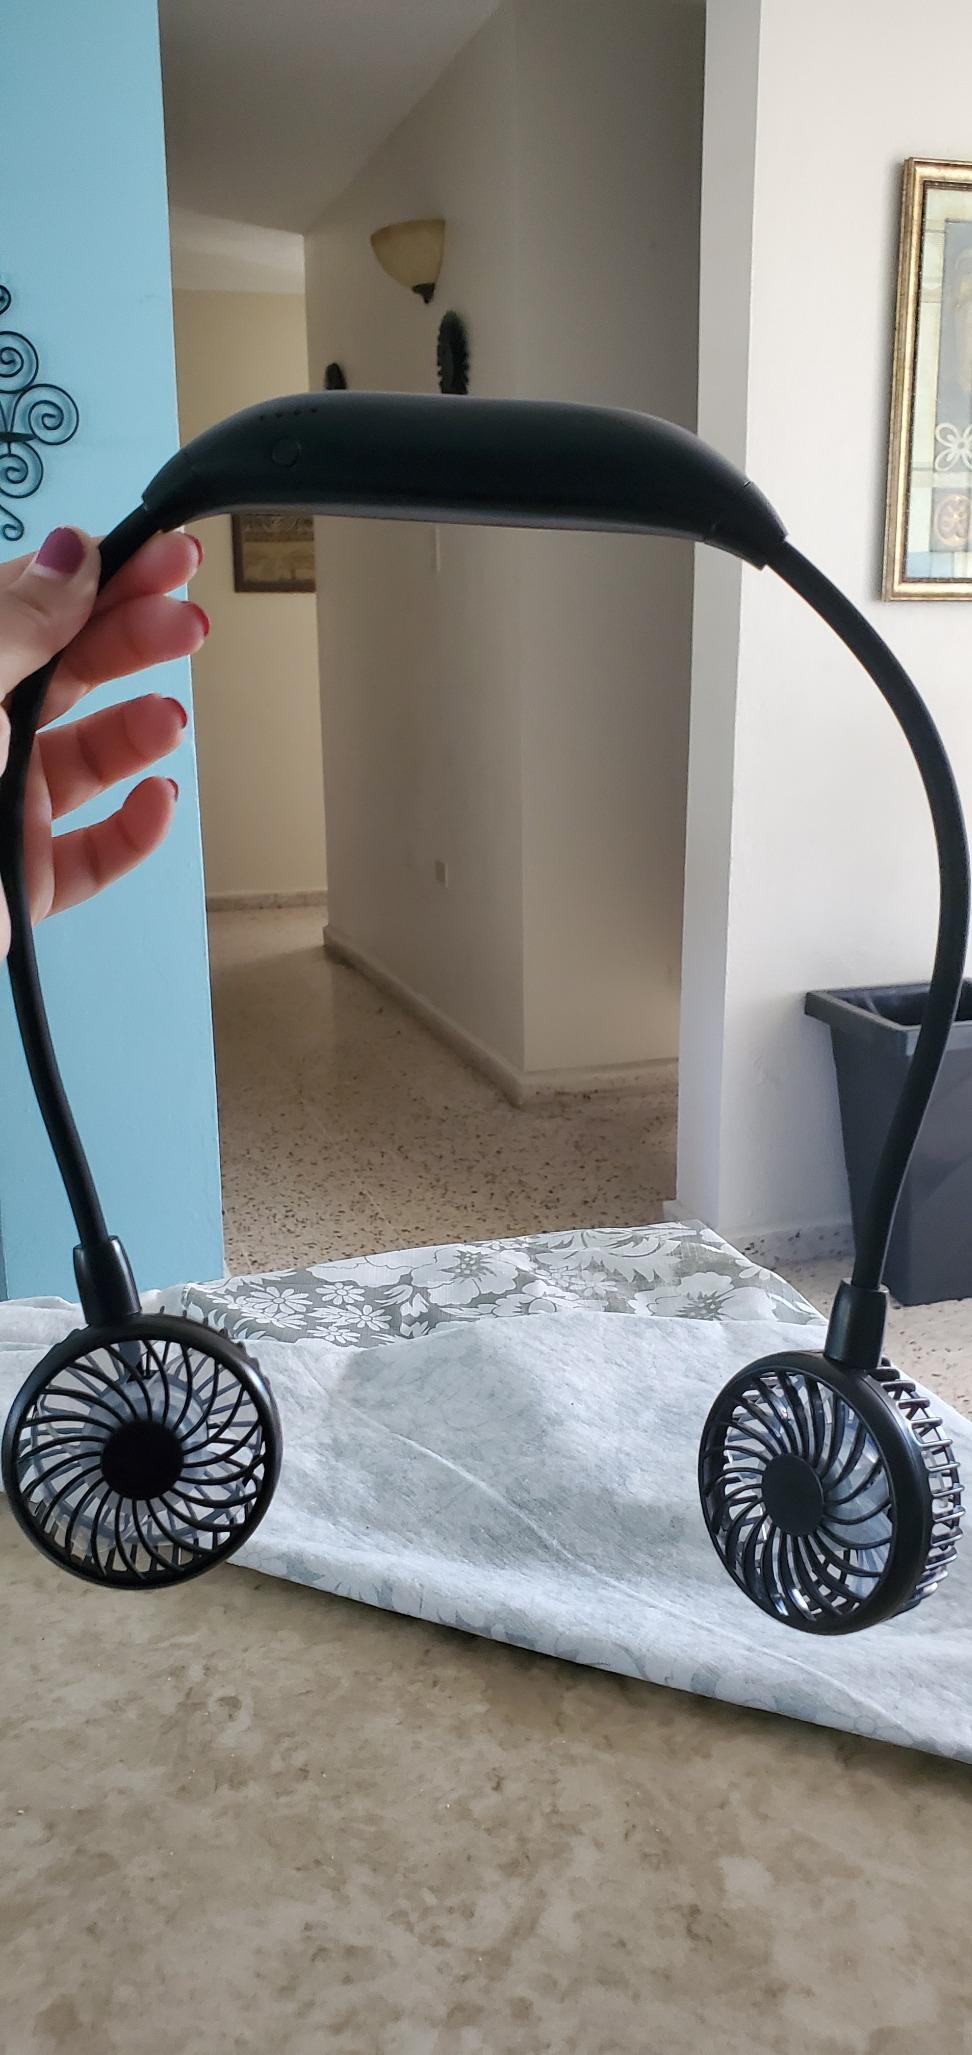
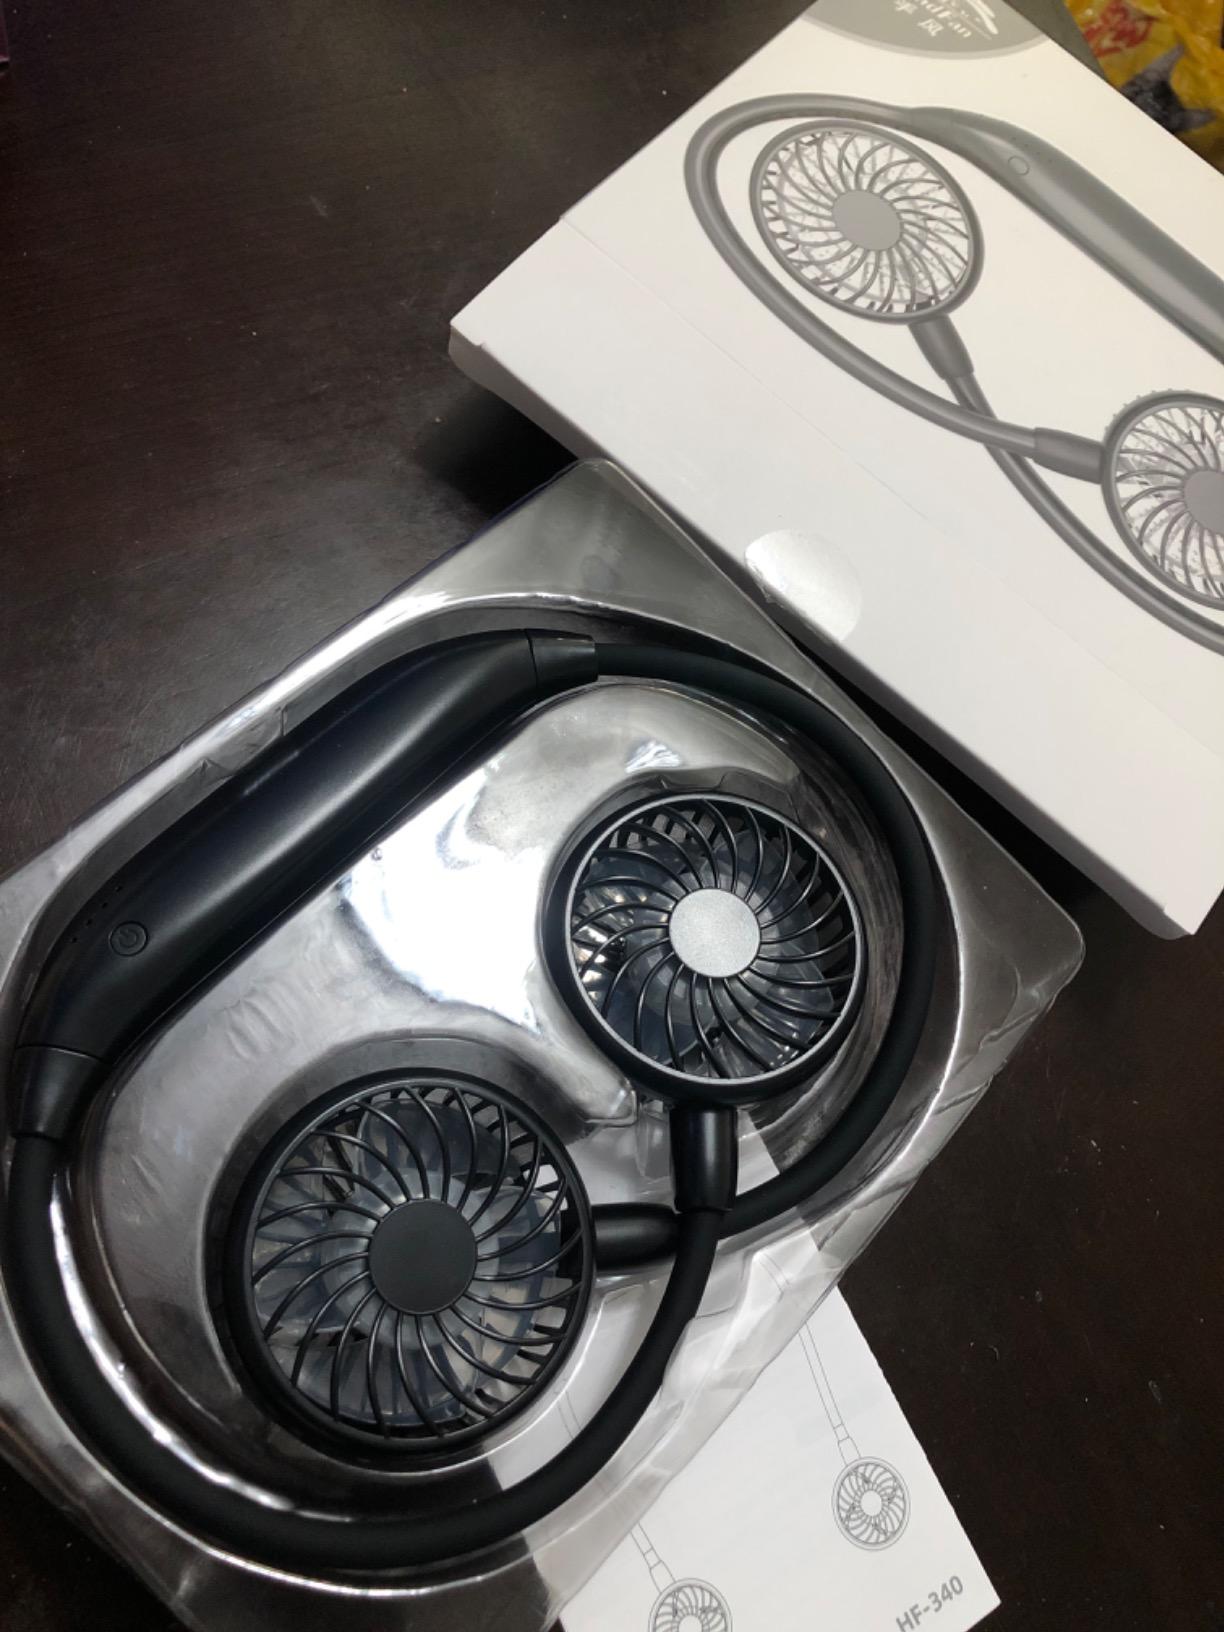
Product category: fan
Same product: yes